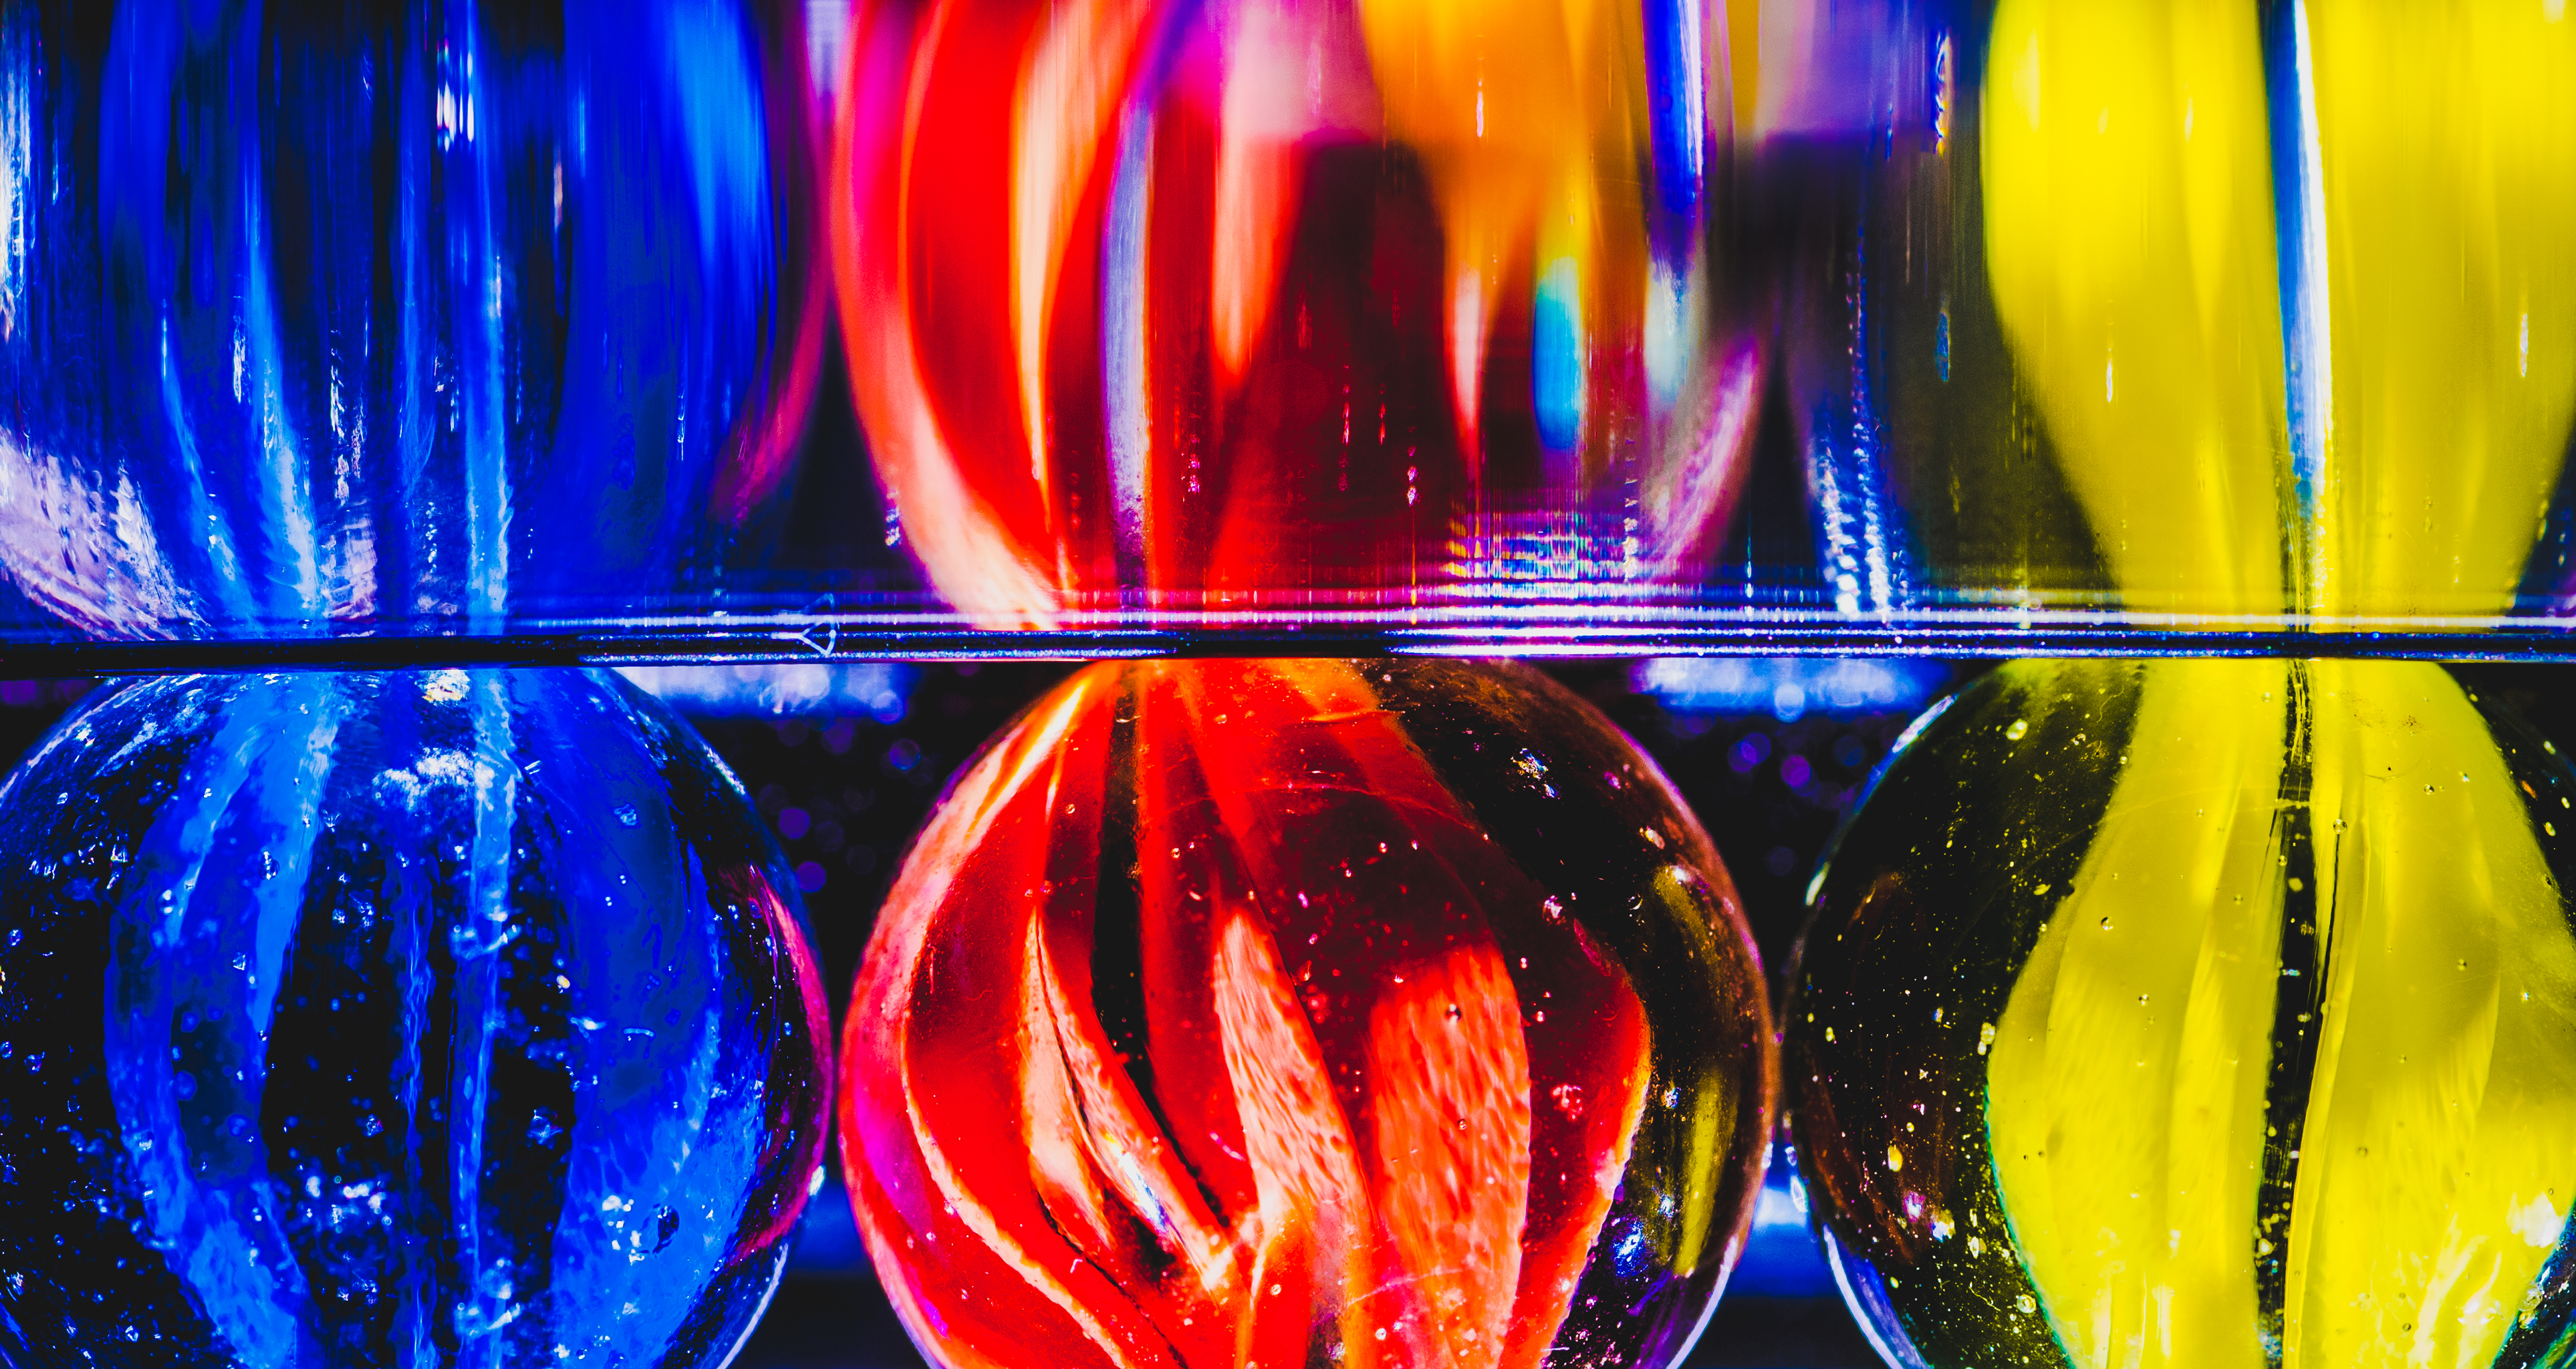
light, sunlight, glass, line, reflection, color, blue, yellow, circle, mirror, reflections, hmm, 272e, dslra200, tamron90mmf28, macromodays, macro photography, marbleballs, bluemarbleball, redmarbleball, yellowmarbleball, computer wallpaper